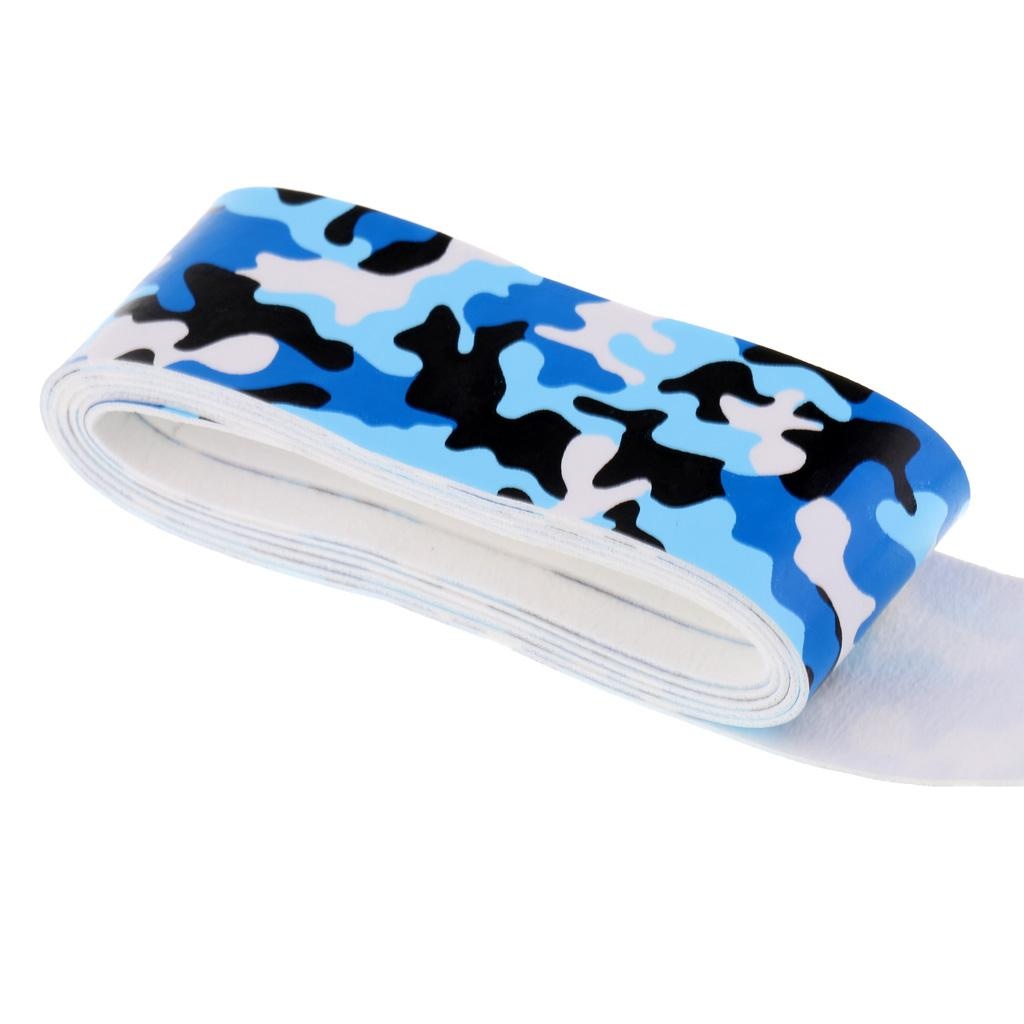
Anti-slip Squash/ Tennis Bat Overgrip Racket Grip Tape Blue and White
Description: 100% brand new Racket Grip Tape Camouflage design, with fragrance smell, replacement grip tape Thickened and widen design, greatly enhancing your grip and play ability Good sweat absorption ability and anti-slip, greatly improves your racket control Suitable for tennis, badminton, squash racket, fishing pole and bicycle grip, etc Specification: Material: Non-woven fabrics, polyurethane Size(L*W): 115 × 2.5 cm Thickness: 0.75 mm Package Includes: 2 Pieces Racket Grip Tape Note: The size is measured by hands, please allow minor error of measurement, thank you The color may vary slightly due to screen / display contrast settings
Brand: SFC
Category: Sporting Goods > Athletics > Tennis > Tennis Racket Accessories > Tennis Racket Grips & Tape > Tennis Racket Tape